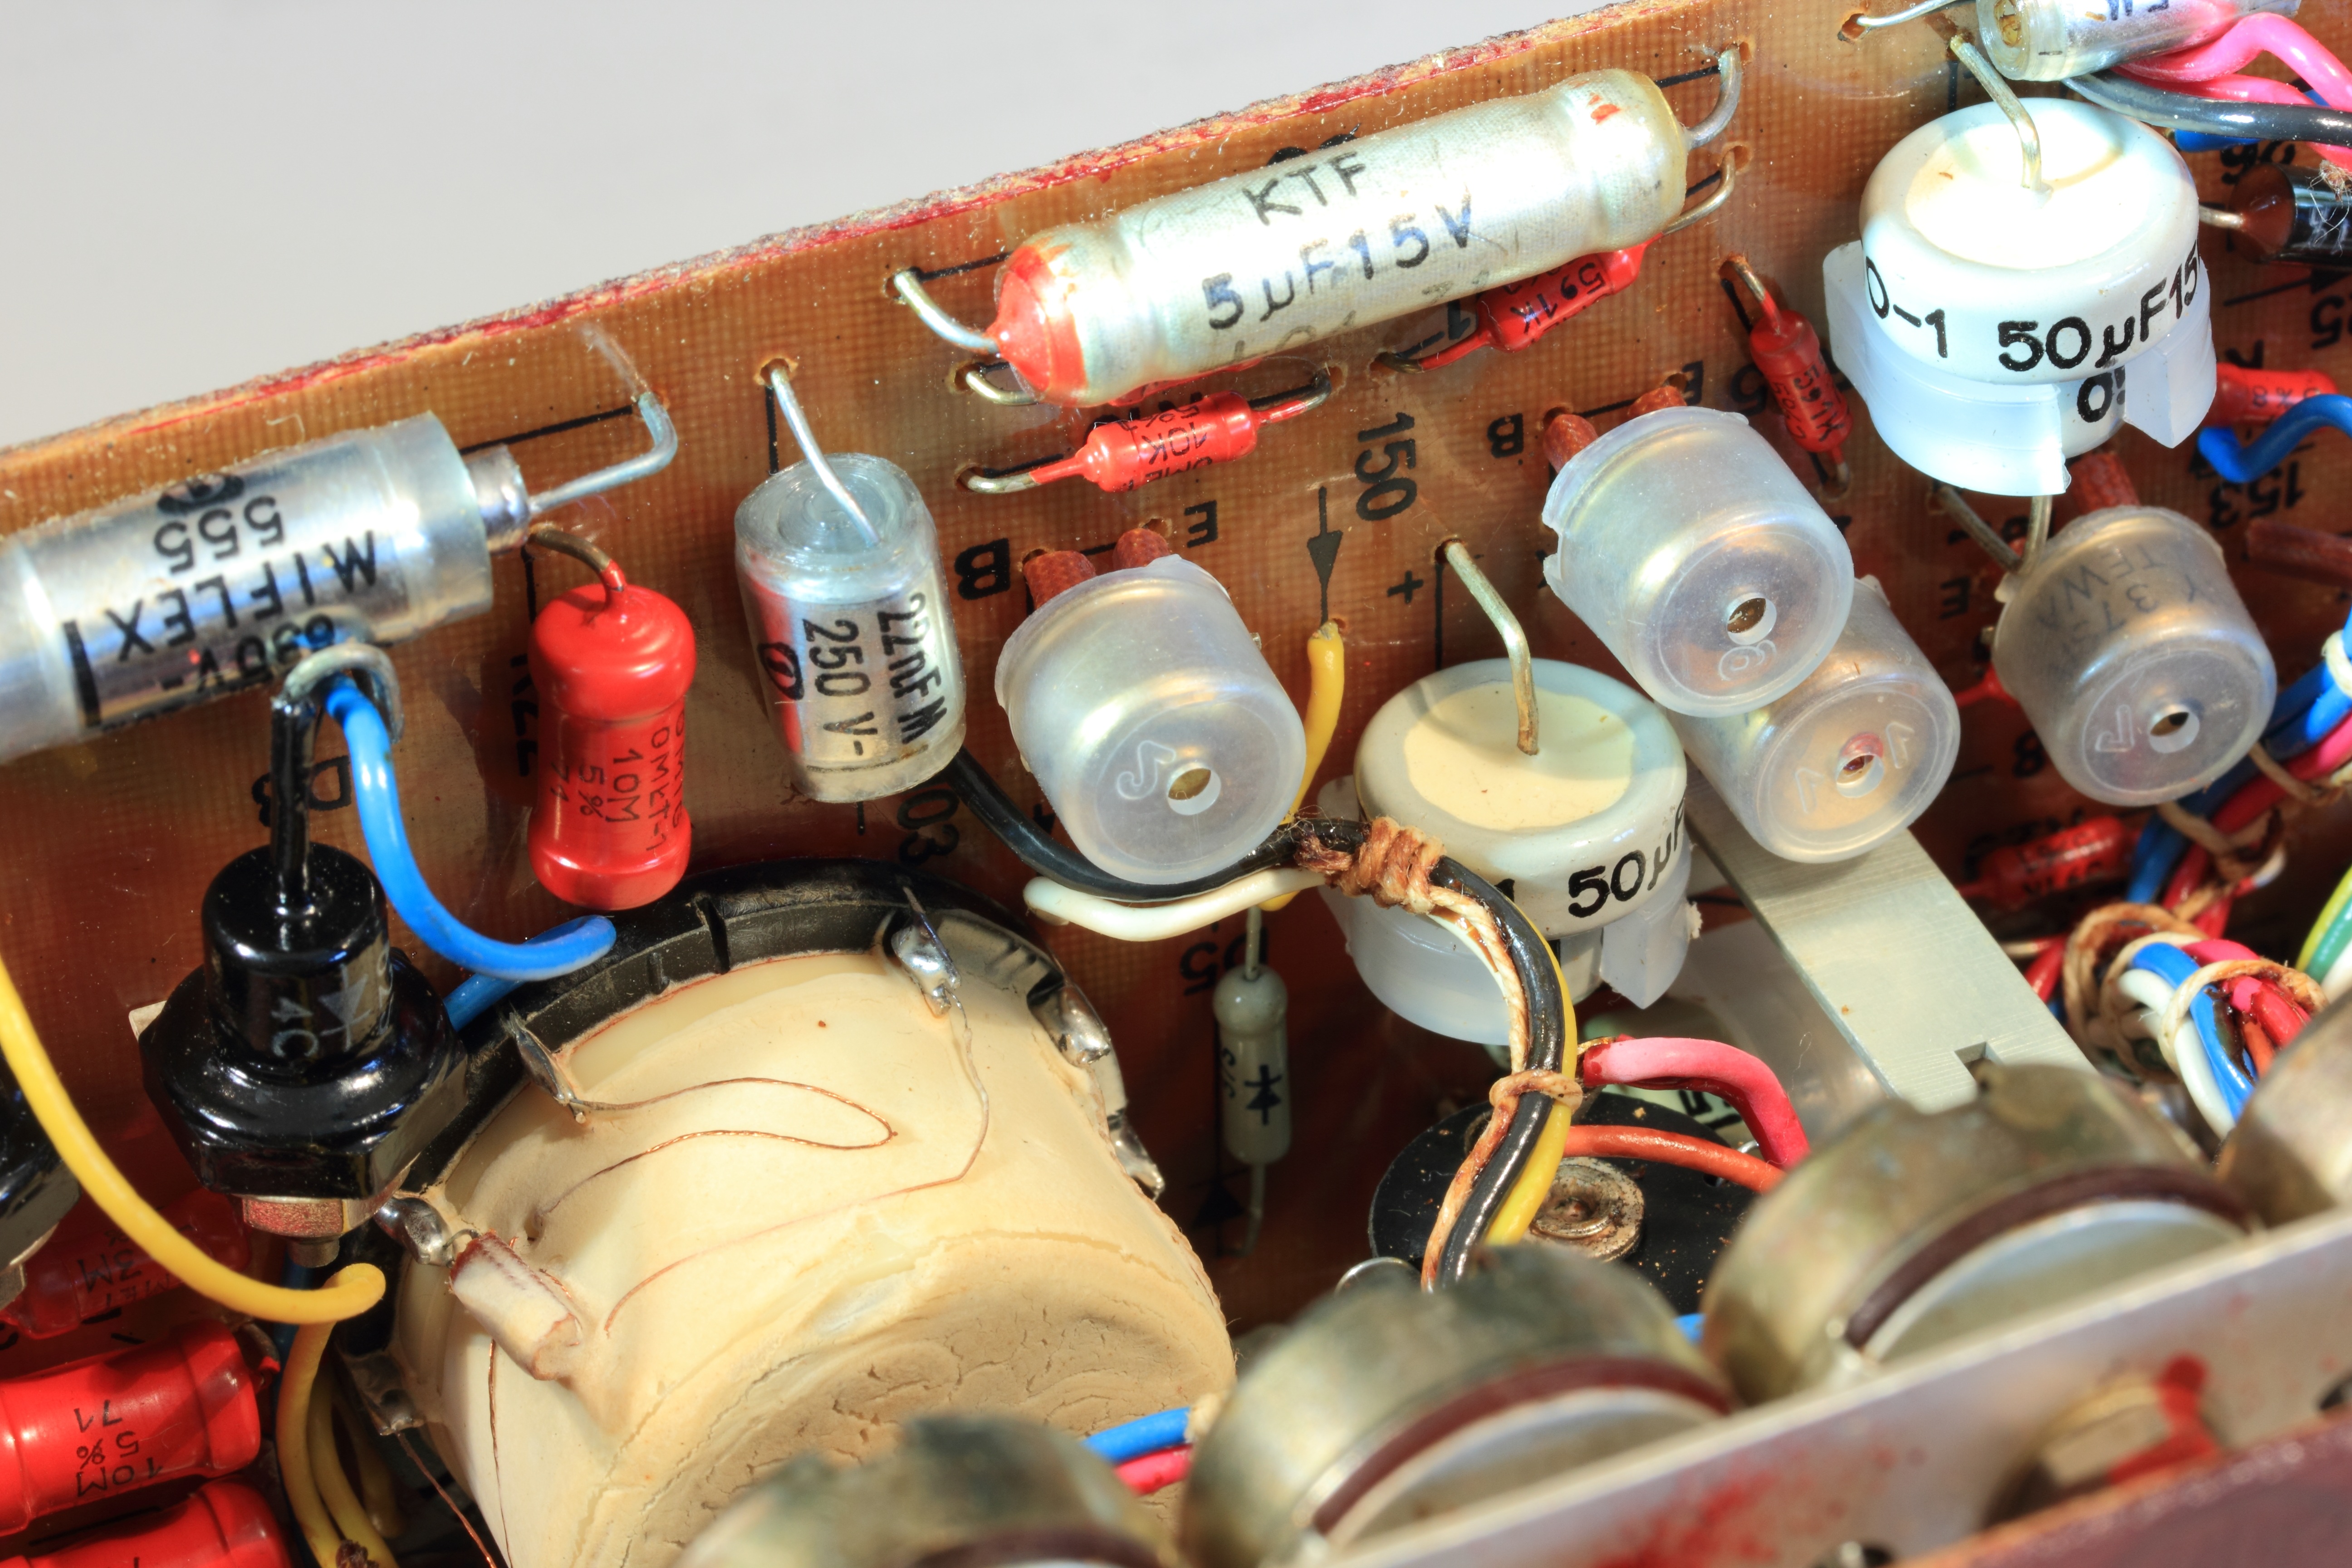
cold, counter, red, vehicle, dial, electronic, war, engine, poland, components, wiring, soviet, check, radiation, radioactivity, geiger